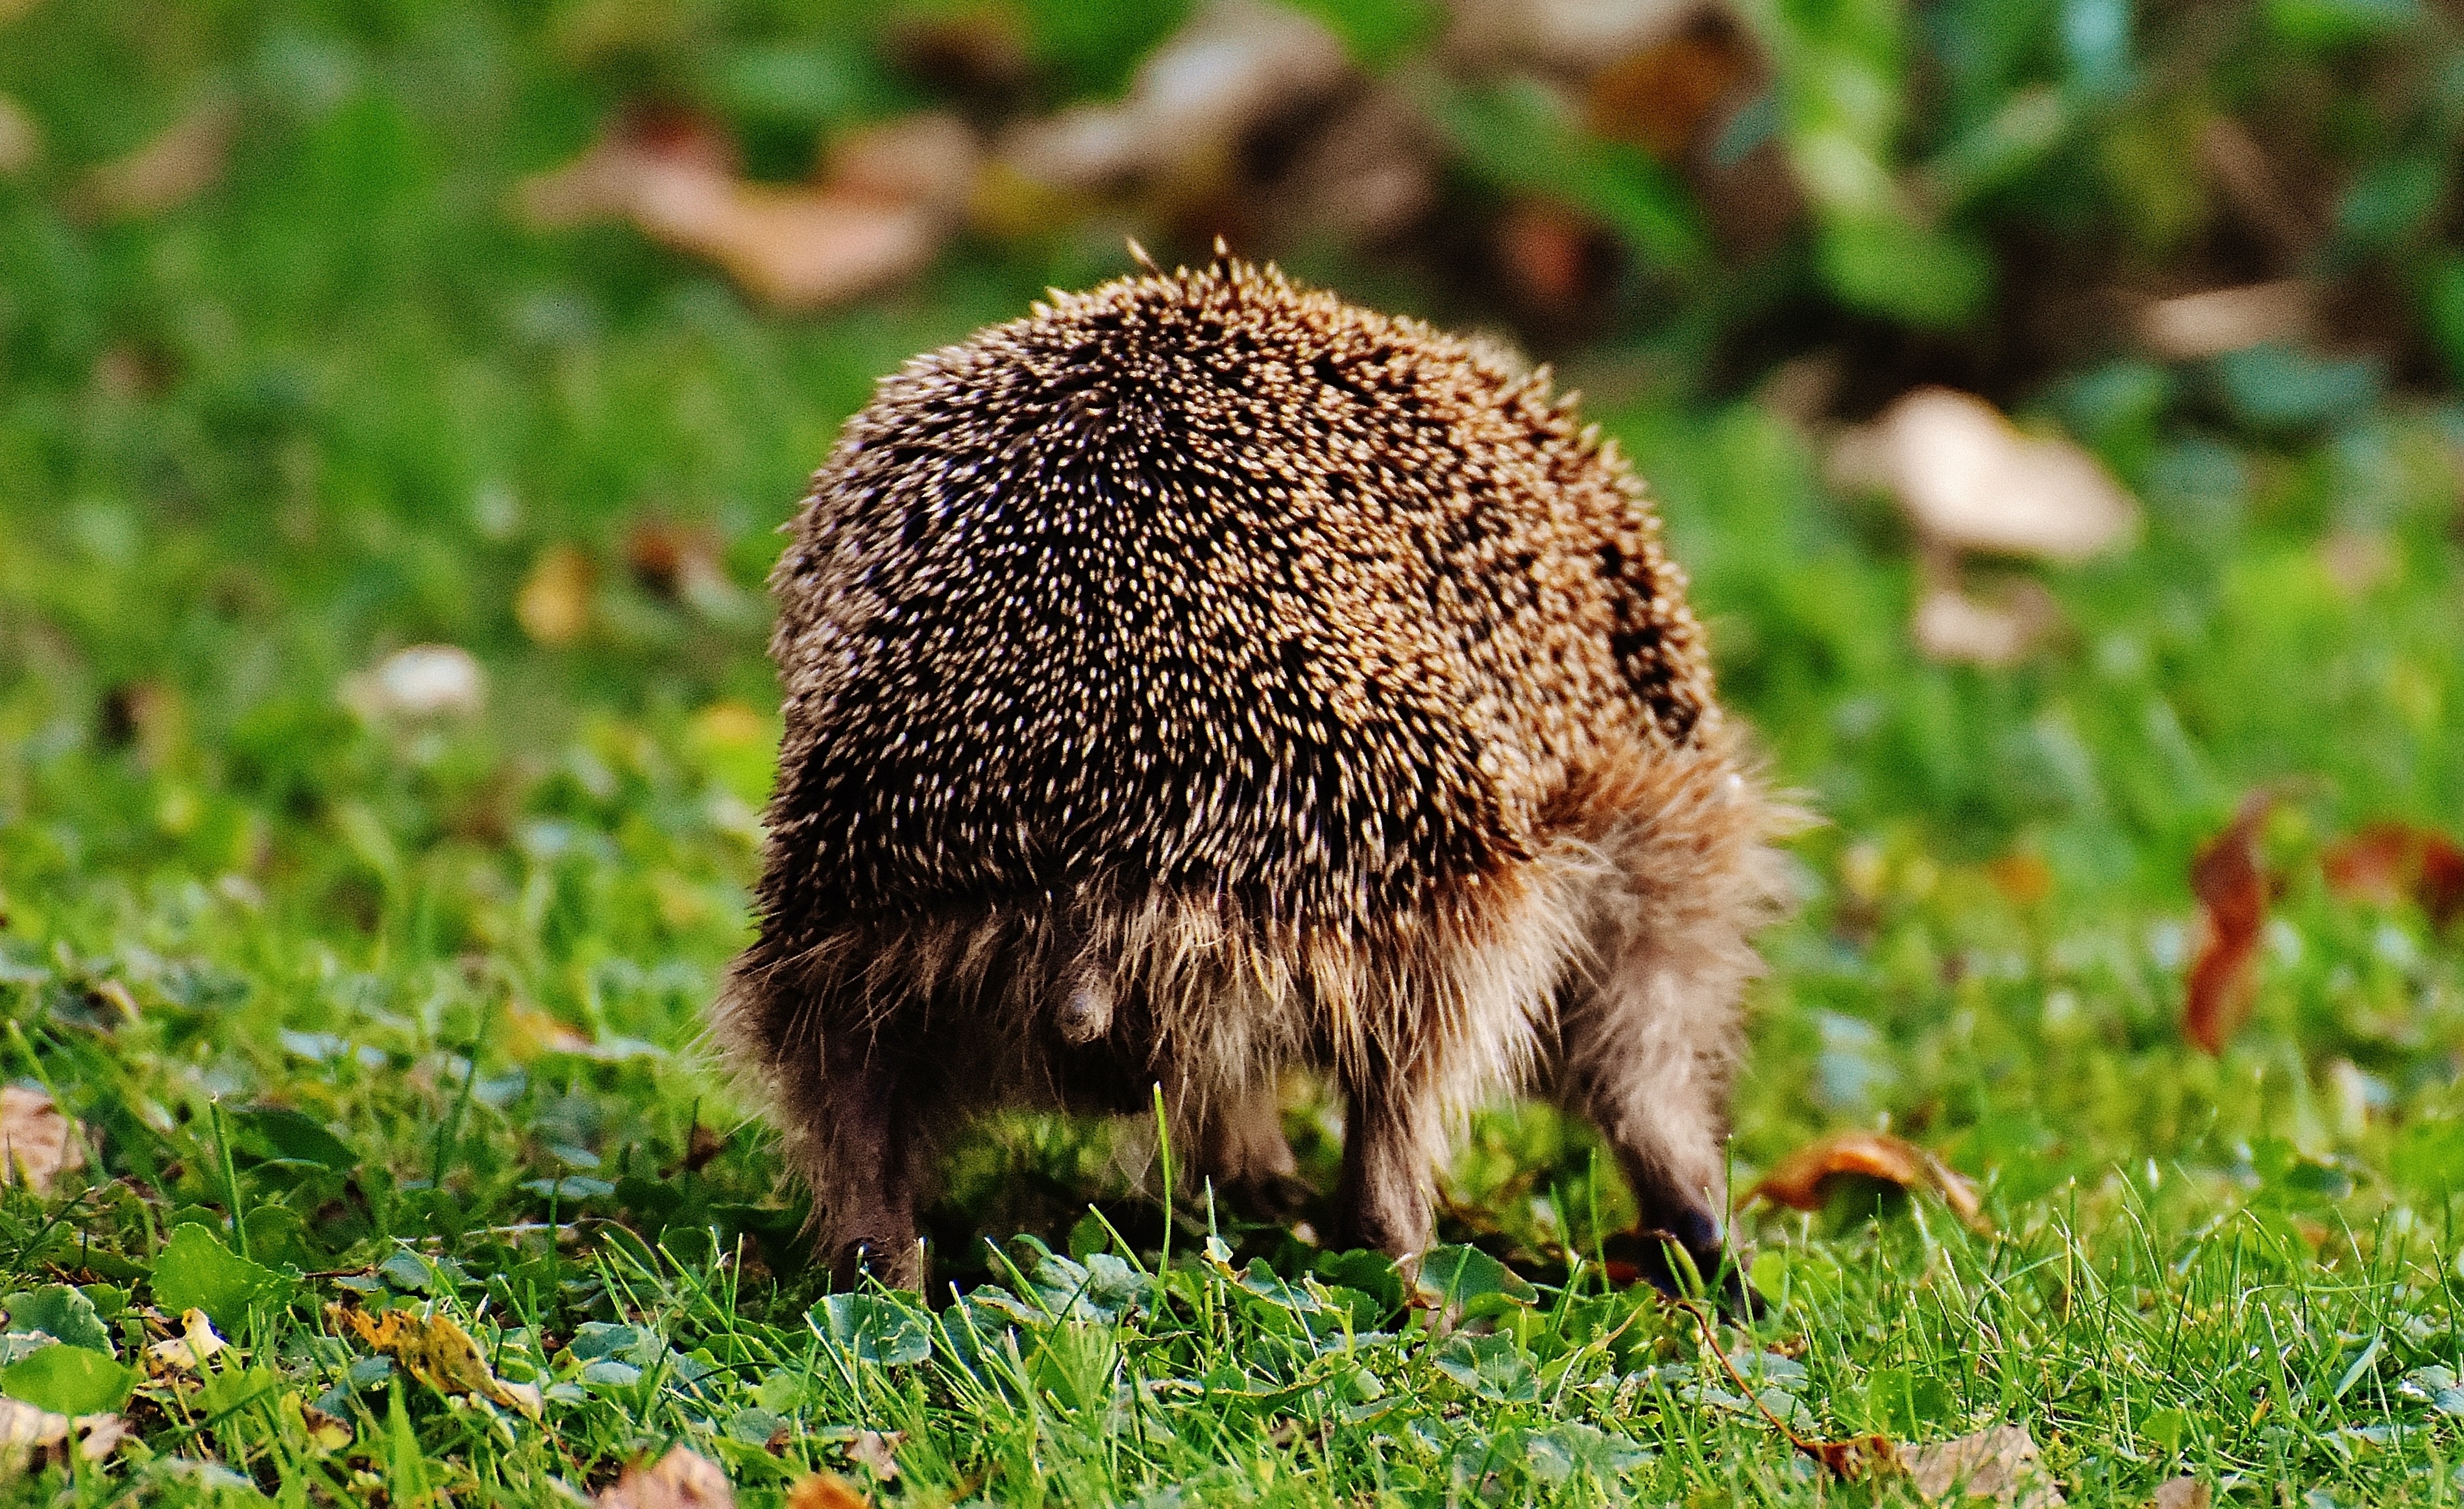
nature, grass, prickly, animal, cute, wildlife, meal, autumn, mammal, garden, fauna, hedgehog, vertebrate, nocturnal, animal world, foraging, crepuscular, spur, hannah, echidna, erinaceidae, domesticated hedgehog